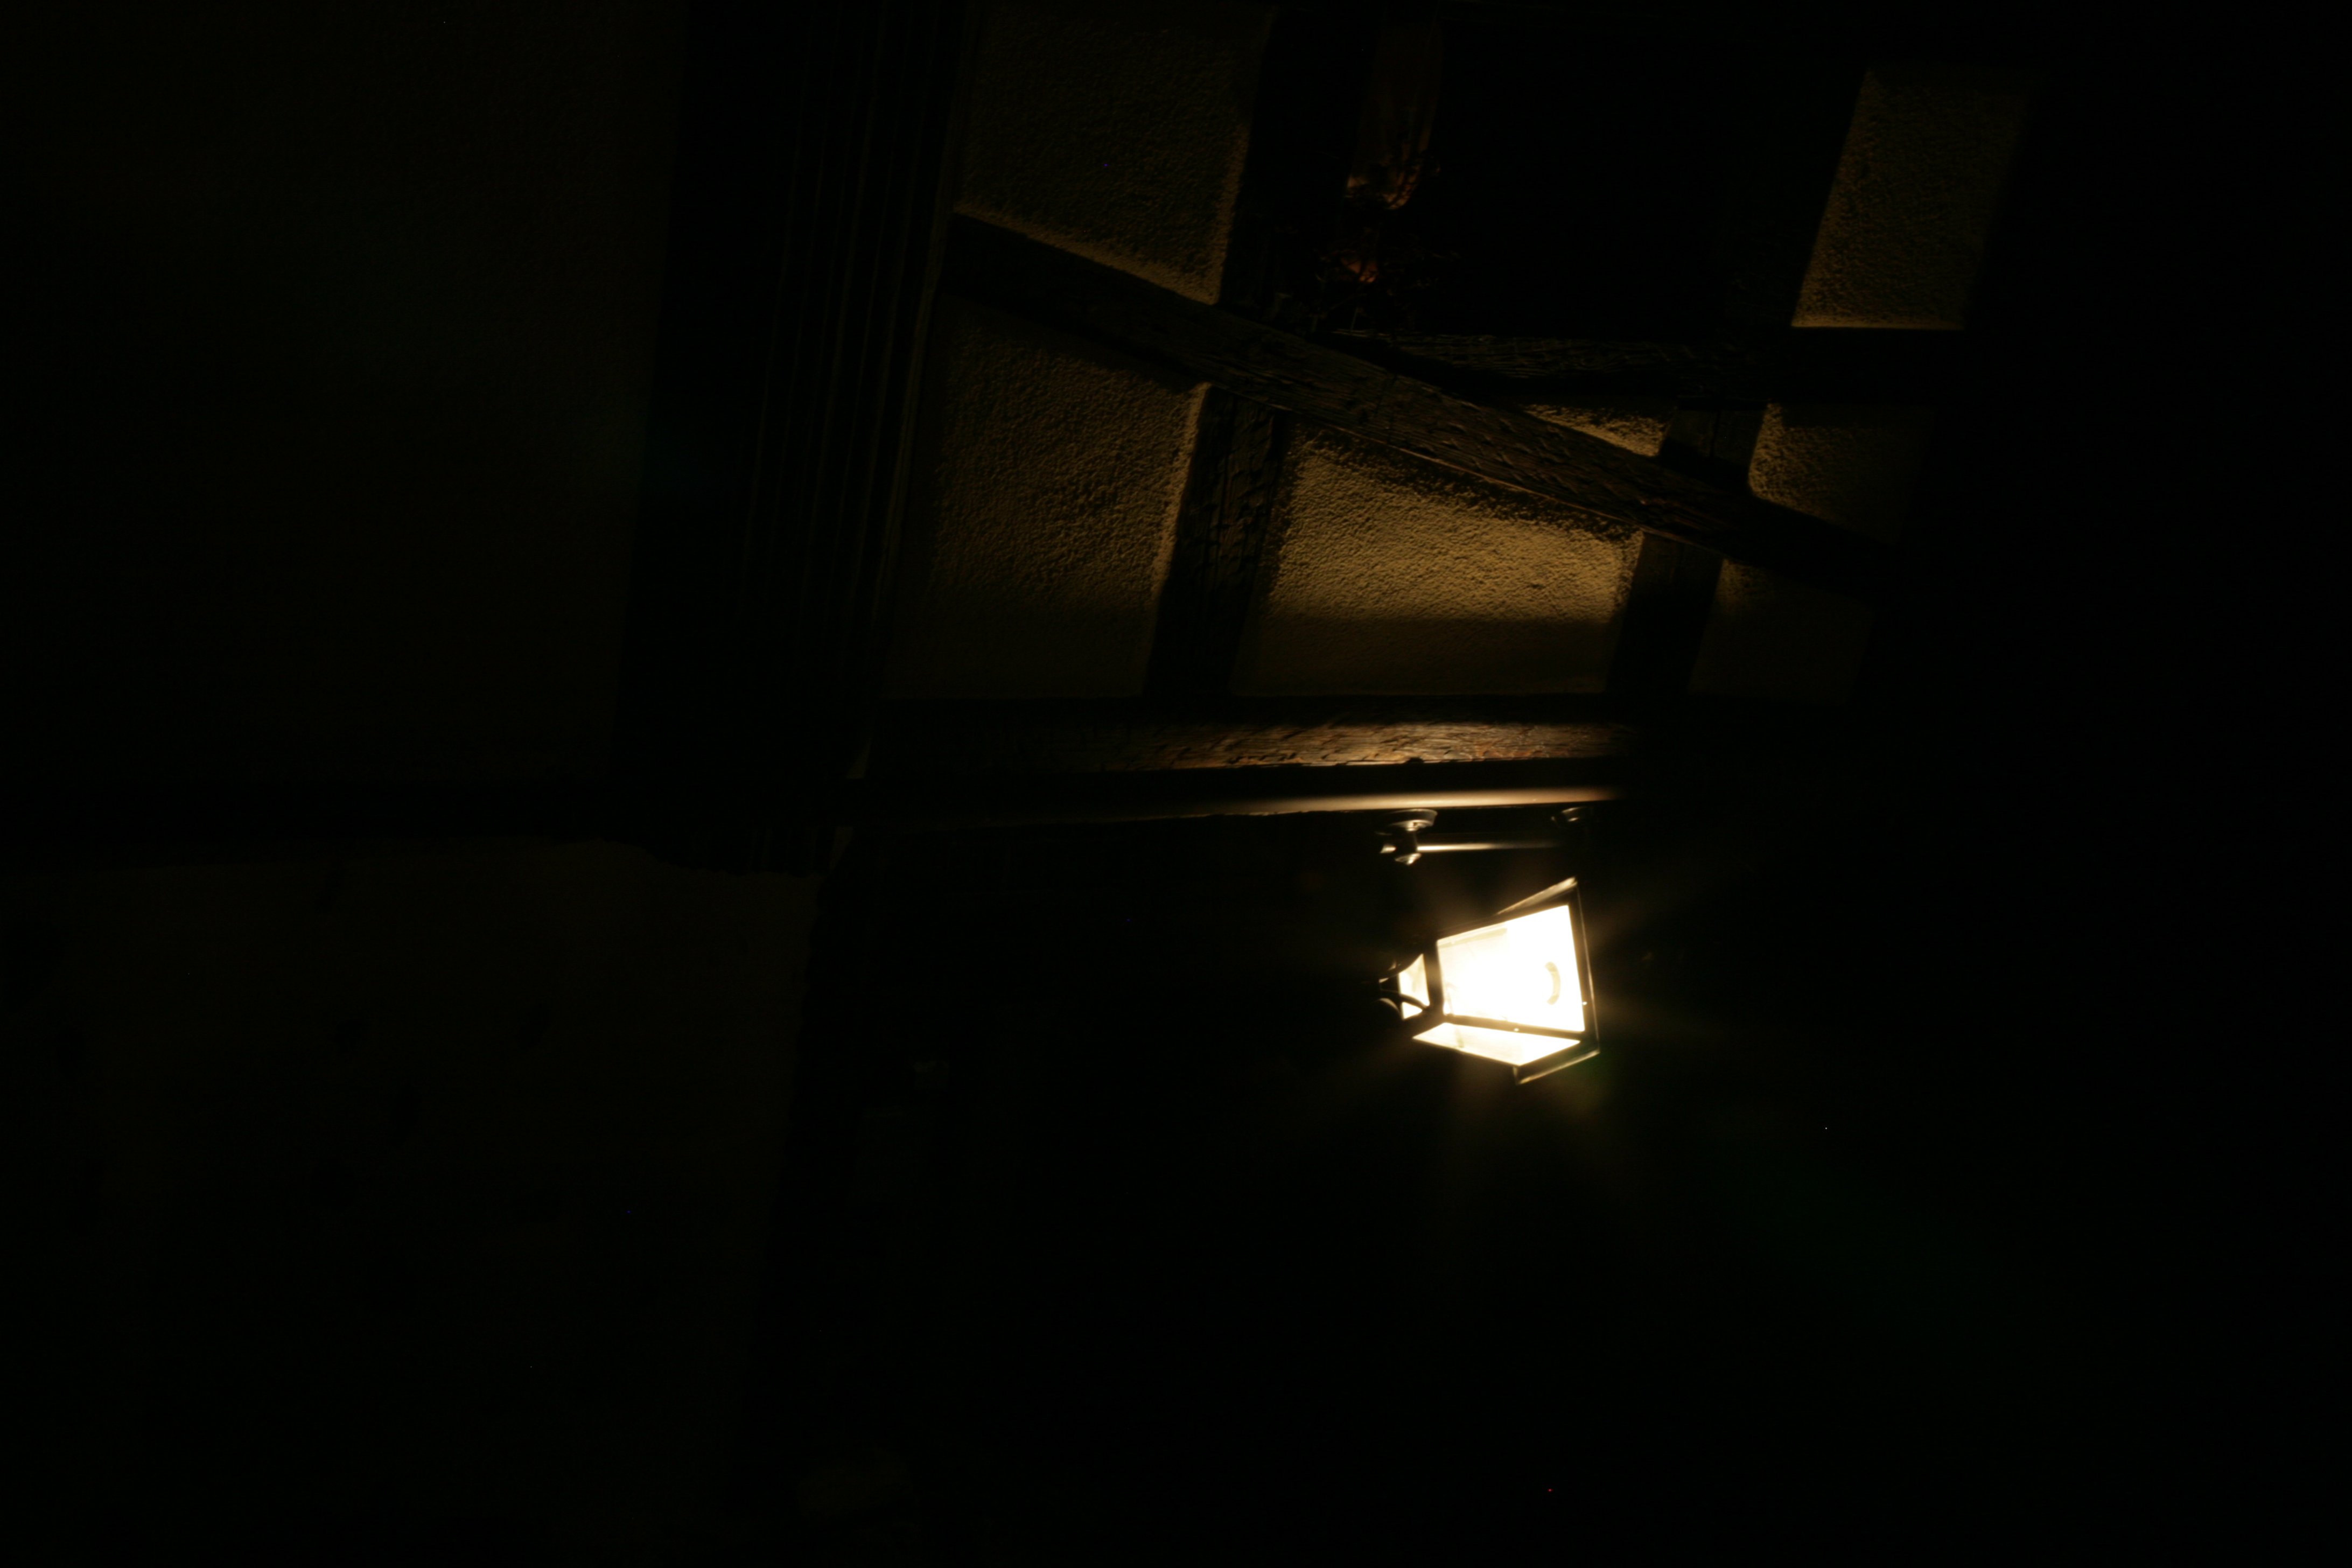
light, white, night, sunlight, line, reflection, shadow, darkness, street light, black, lighting, light fixture, nuit, shape, alsace, lanterne